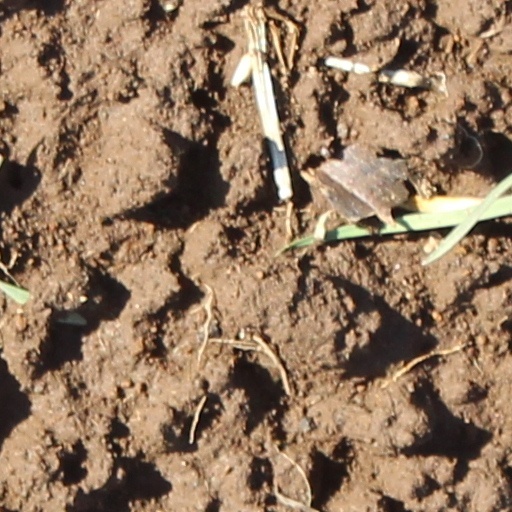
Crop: wheat